Western Satraps

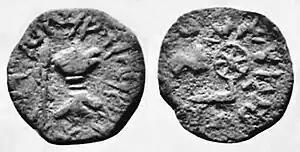
Coin of Bhumaka (?–119). Obv: Arrow, pellet, and thunderbolt. Kharoshthi inscription "Chaharasada Chatrapasa Bhumakasa": "Ksaharata Satrap Bhumaka". Rev: Capital of a pillar with seated lion with upraised paw, and wheel (dharmachakra). Brahmi inscription: "Kshaharatasa Kshatrapasa Bhumakasa".

The Western Satraps are thought to have started with the rather short-lived "Kshaharata" dynasty (also called "Chaharada", "Khaharata" or "Khakharata" depending on sources). The term "Kshaharata" is also known from the 6 CE Taxila copper plate inscription, in which it qualifies the Indo-Scythian ruler Liaka Kusulaka. The Nasik inscription of the 19th year of Sri Pulamavi also mentions the "Khakharatavasa", or "Kshaharata" race.